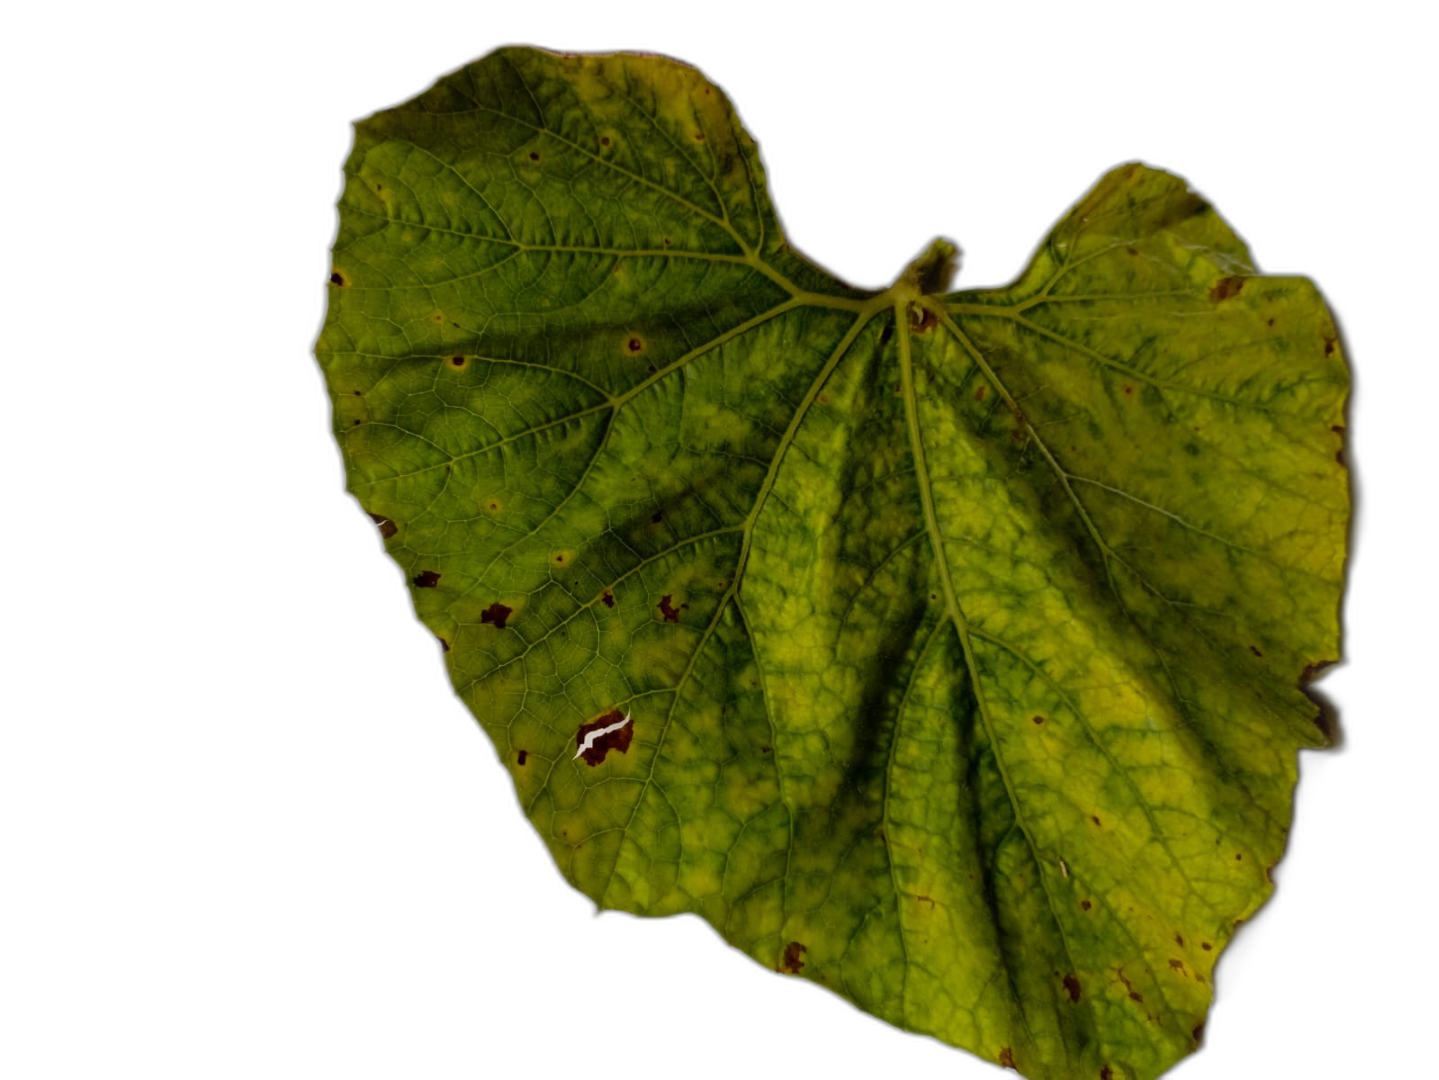
Crop: Bottle Gourd
Label: Downy_Mildew